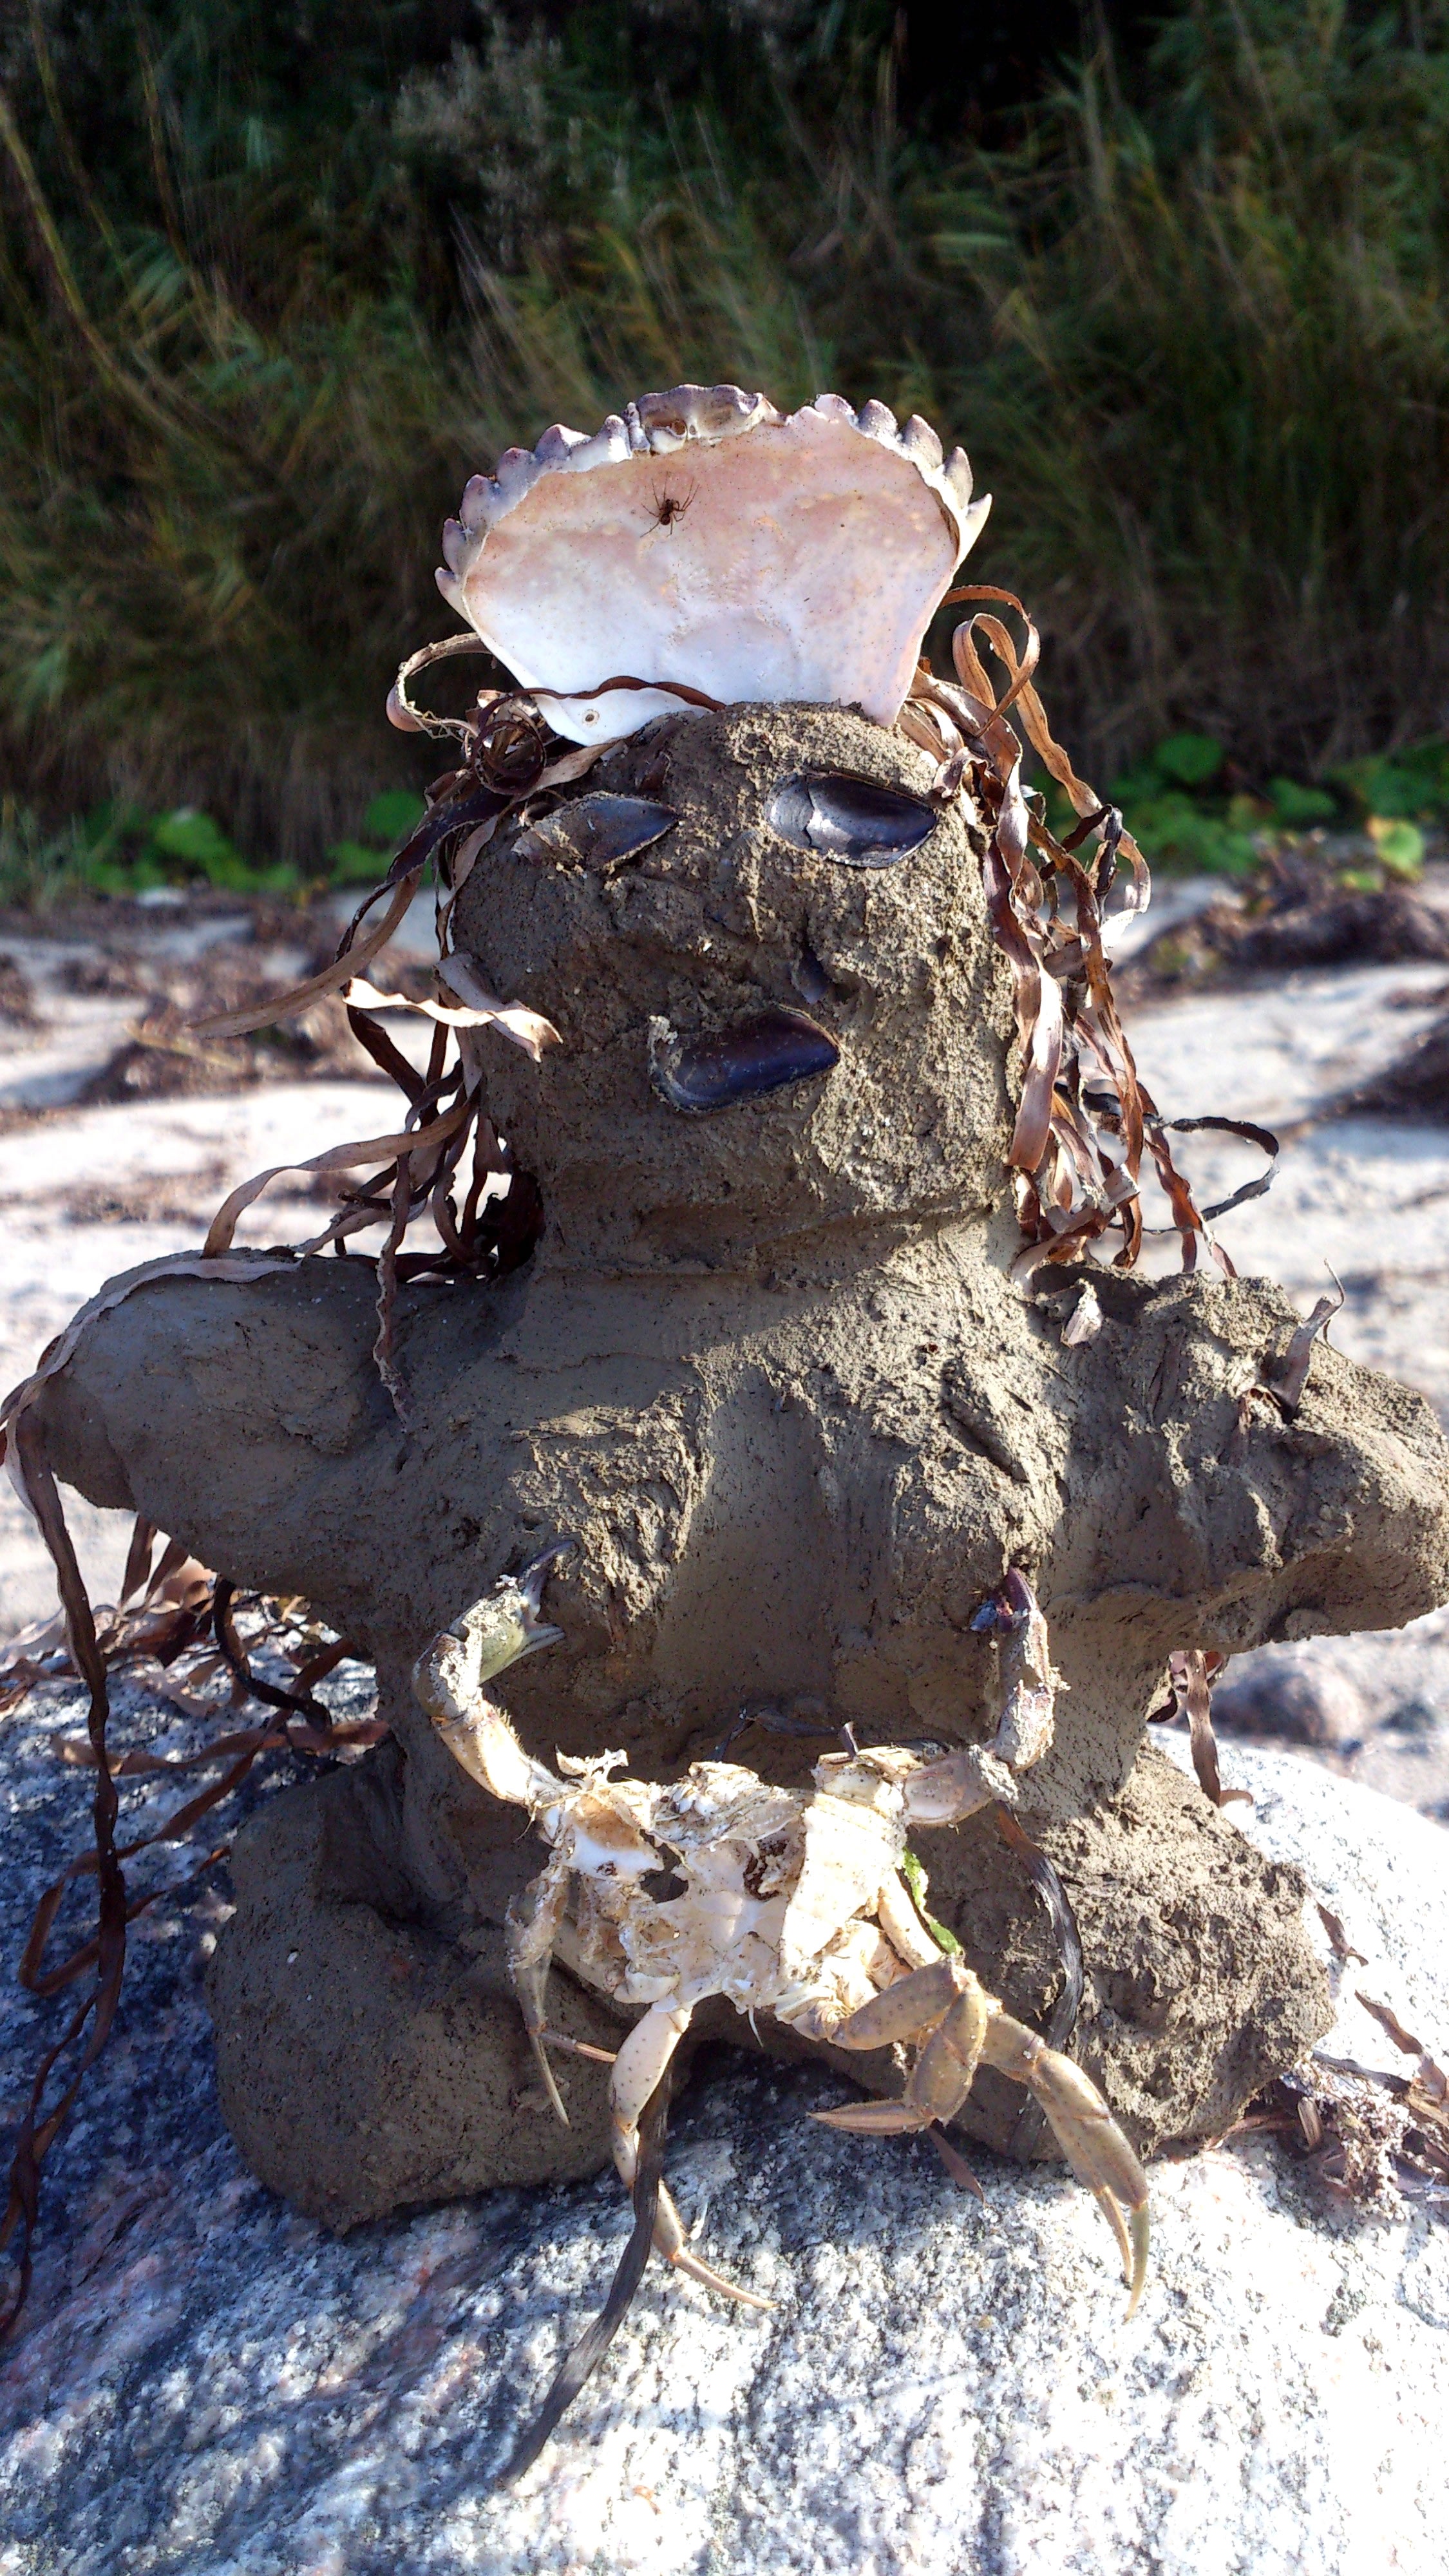
tree, sand, plant, wood, leaf, child, shell, crown, figure, creativity, tree stump, cancer, insel poel